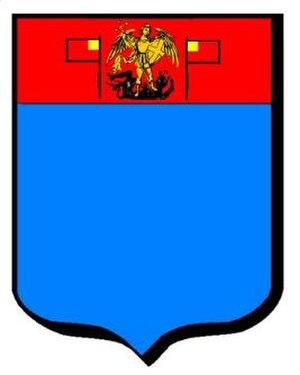
blason de Beauval (Belgique)
Beauval est un lieu-dit de la commune de Vilvorde, située dans l'Arrondissement administratif de Hal-Vilvorde et dans la province du Brabant flamand en Région flamande de Belgique.